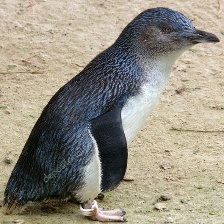
Species: FAIRY PENGUIN
Scientific name: EUDYPTULA MINOR
ImageNet parent category: king_penguin